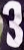
Number: 3